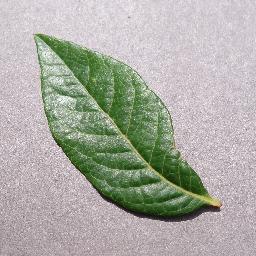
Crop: blueberry
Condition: healthy